Greg Wrubell

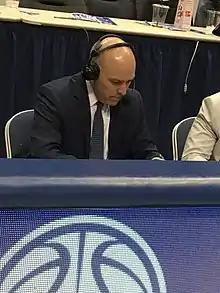
Greg Wrubell during postgame broadcast December 2019

Greg Wrubell is a sports broadcaster based out of Cedar Hills, Utah. He is a commentator for college sports, including football, men's basketball, baseball, and women's soccer for Brigham Young University's (BYU) Sports Network and was the television voice for Utah Royals FC matches on KMYU their first season. He is also the Director of Broadcast Media at BYU.